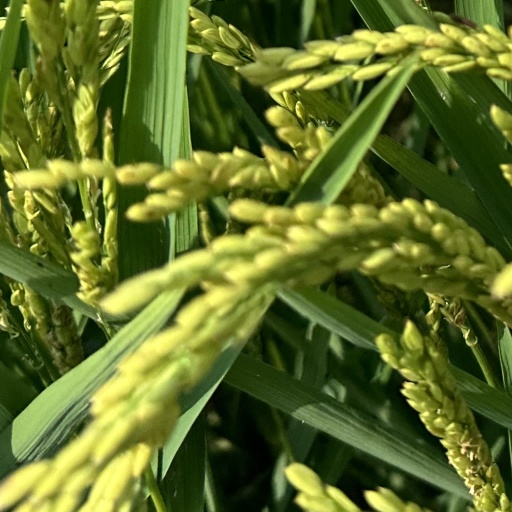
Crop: rice